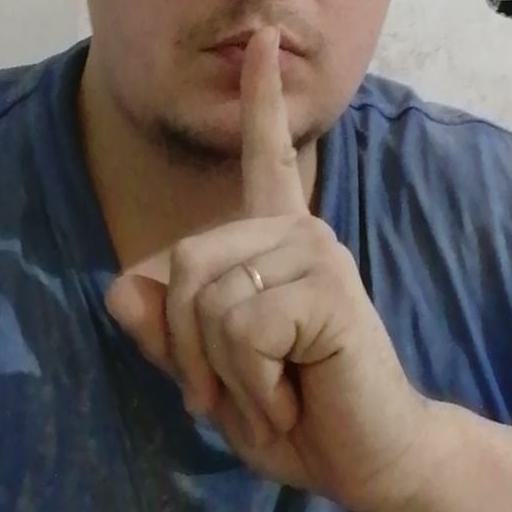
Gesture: mute